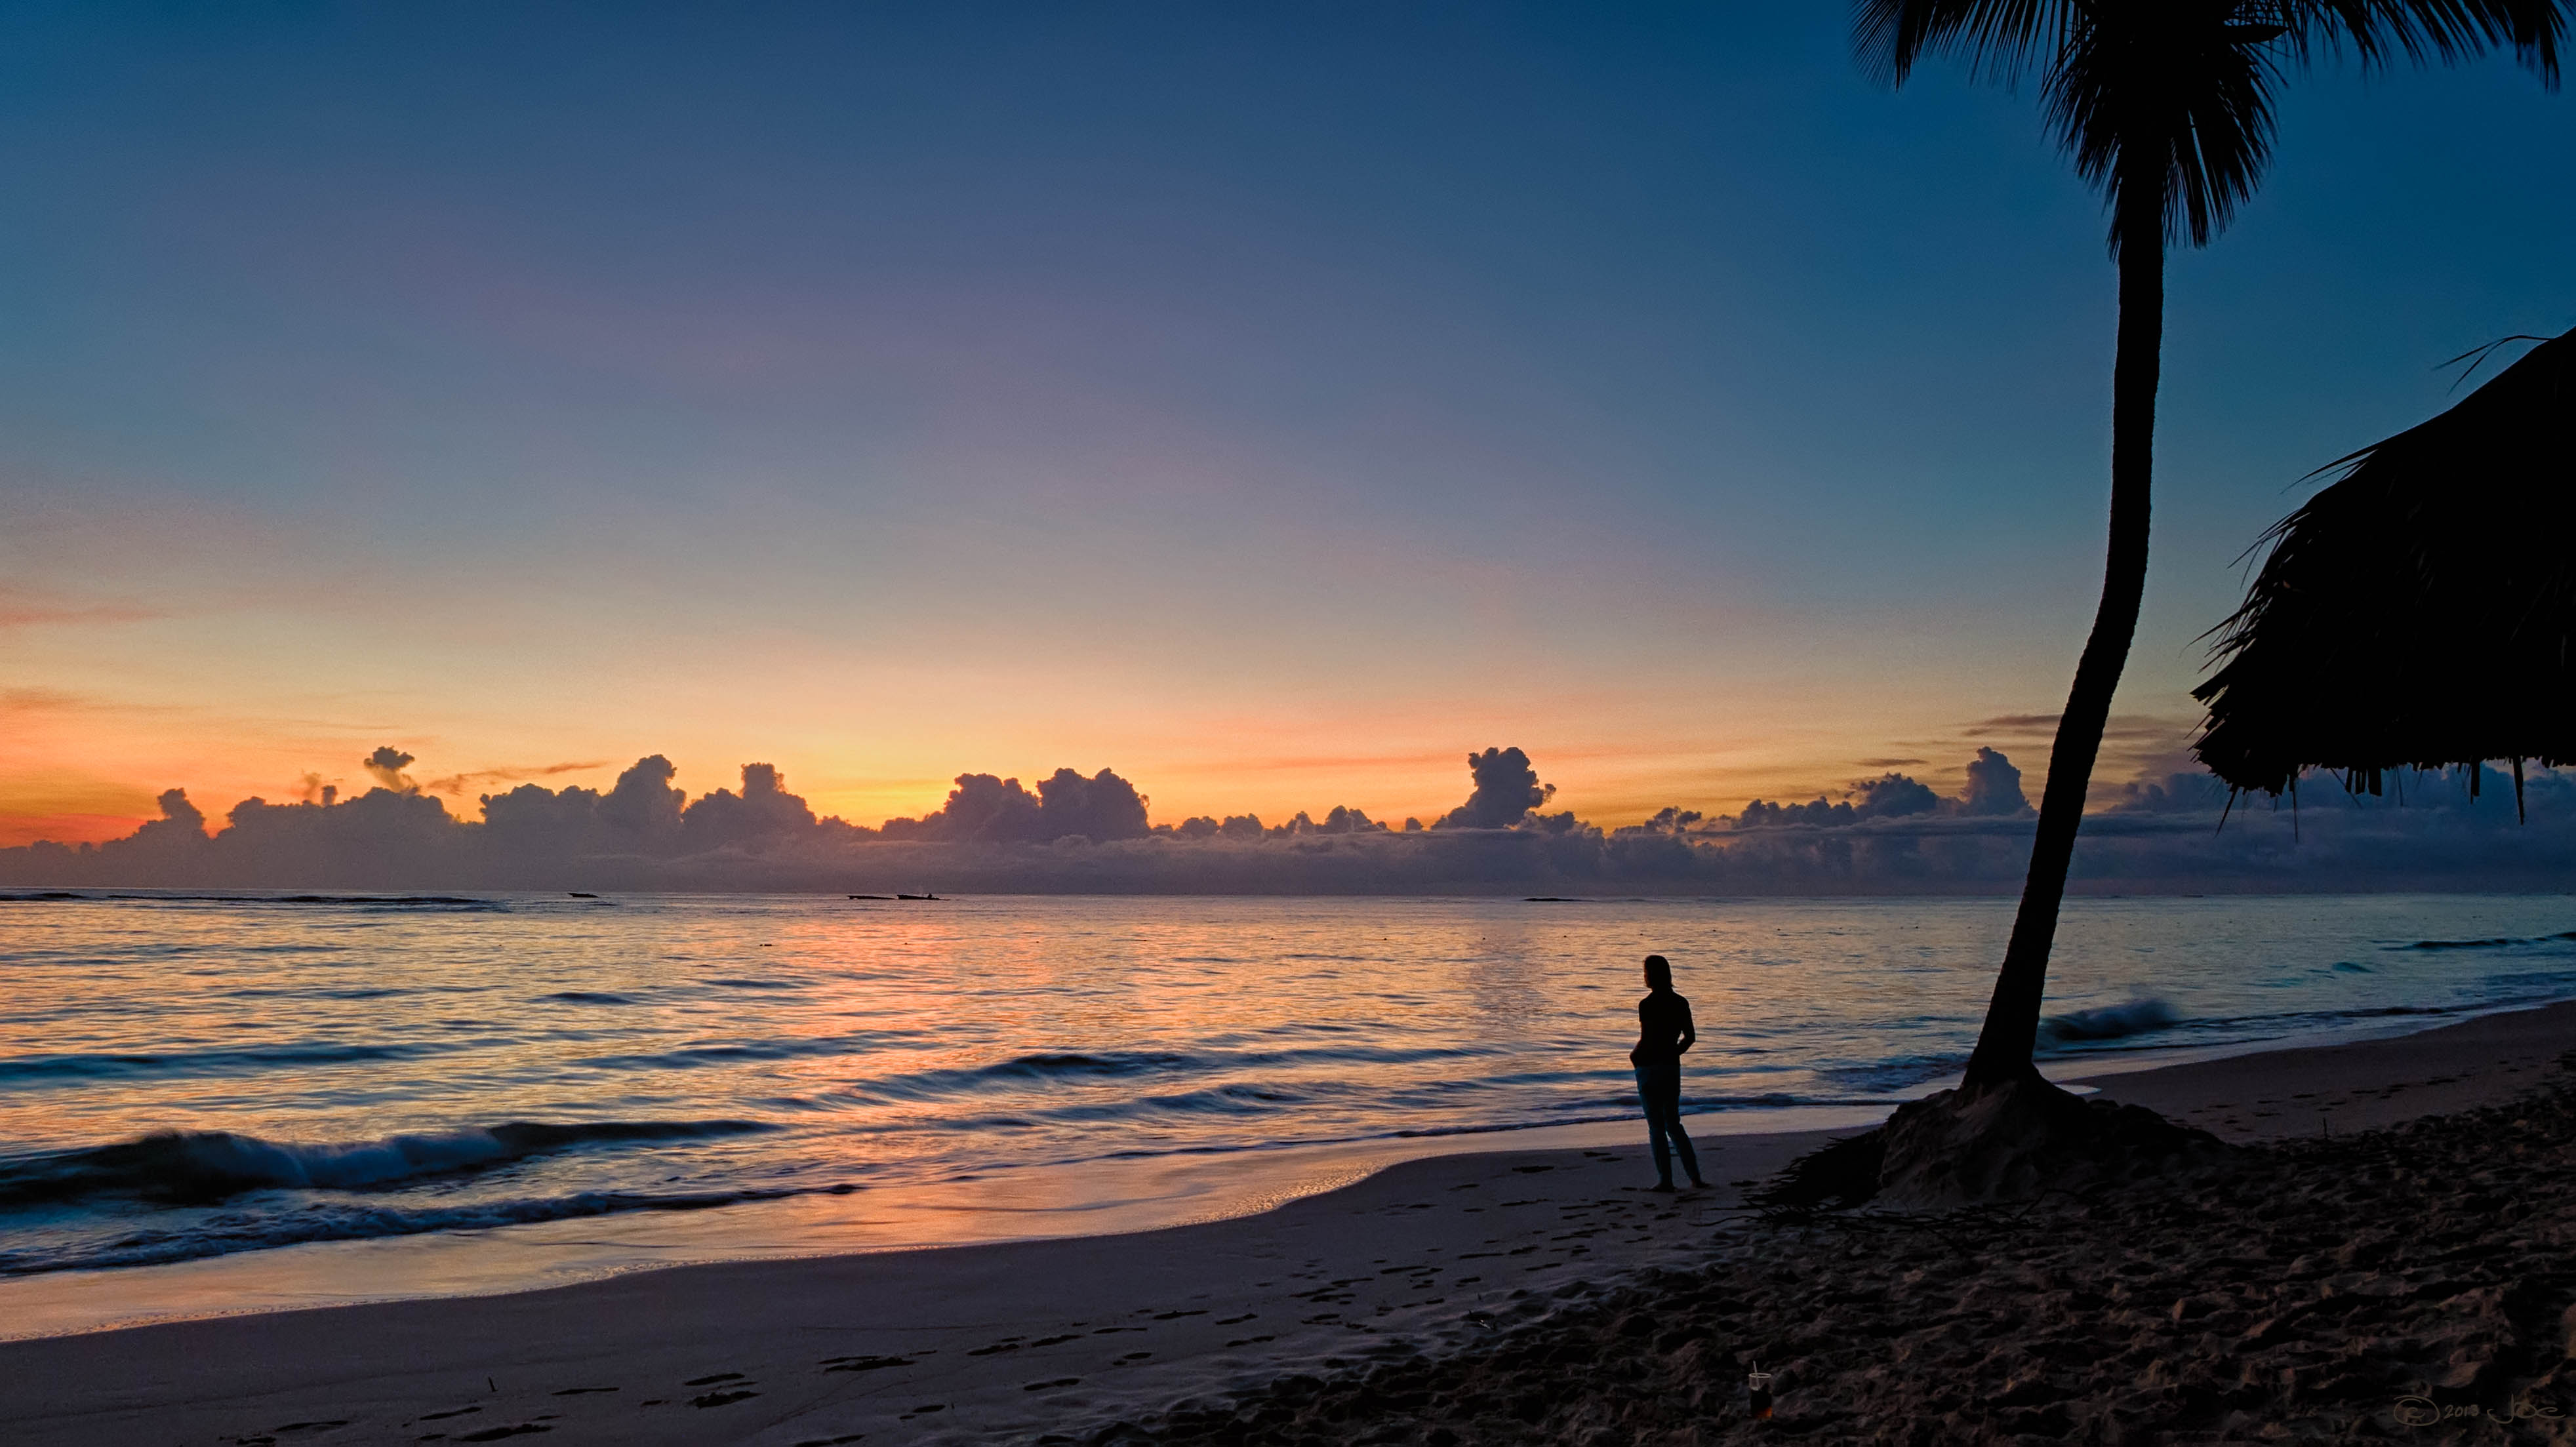
beach, sea, coast, tree, sand, ocean, horizon, cloud, sun, sunrise, sunset, sunlight, morning, shore, wave, dawn, dusk, evening, palm, bay, body of water, grand, gran, bahia, lumix, panasonic, dmc, lx7, panasoniclumixdmclx7, dominican, republic, punta, cana, bavaro, laaltagracia, dominicanrepublic, caribbean, principe, cape, afterglow, wind wave